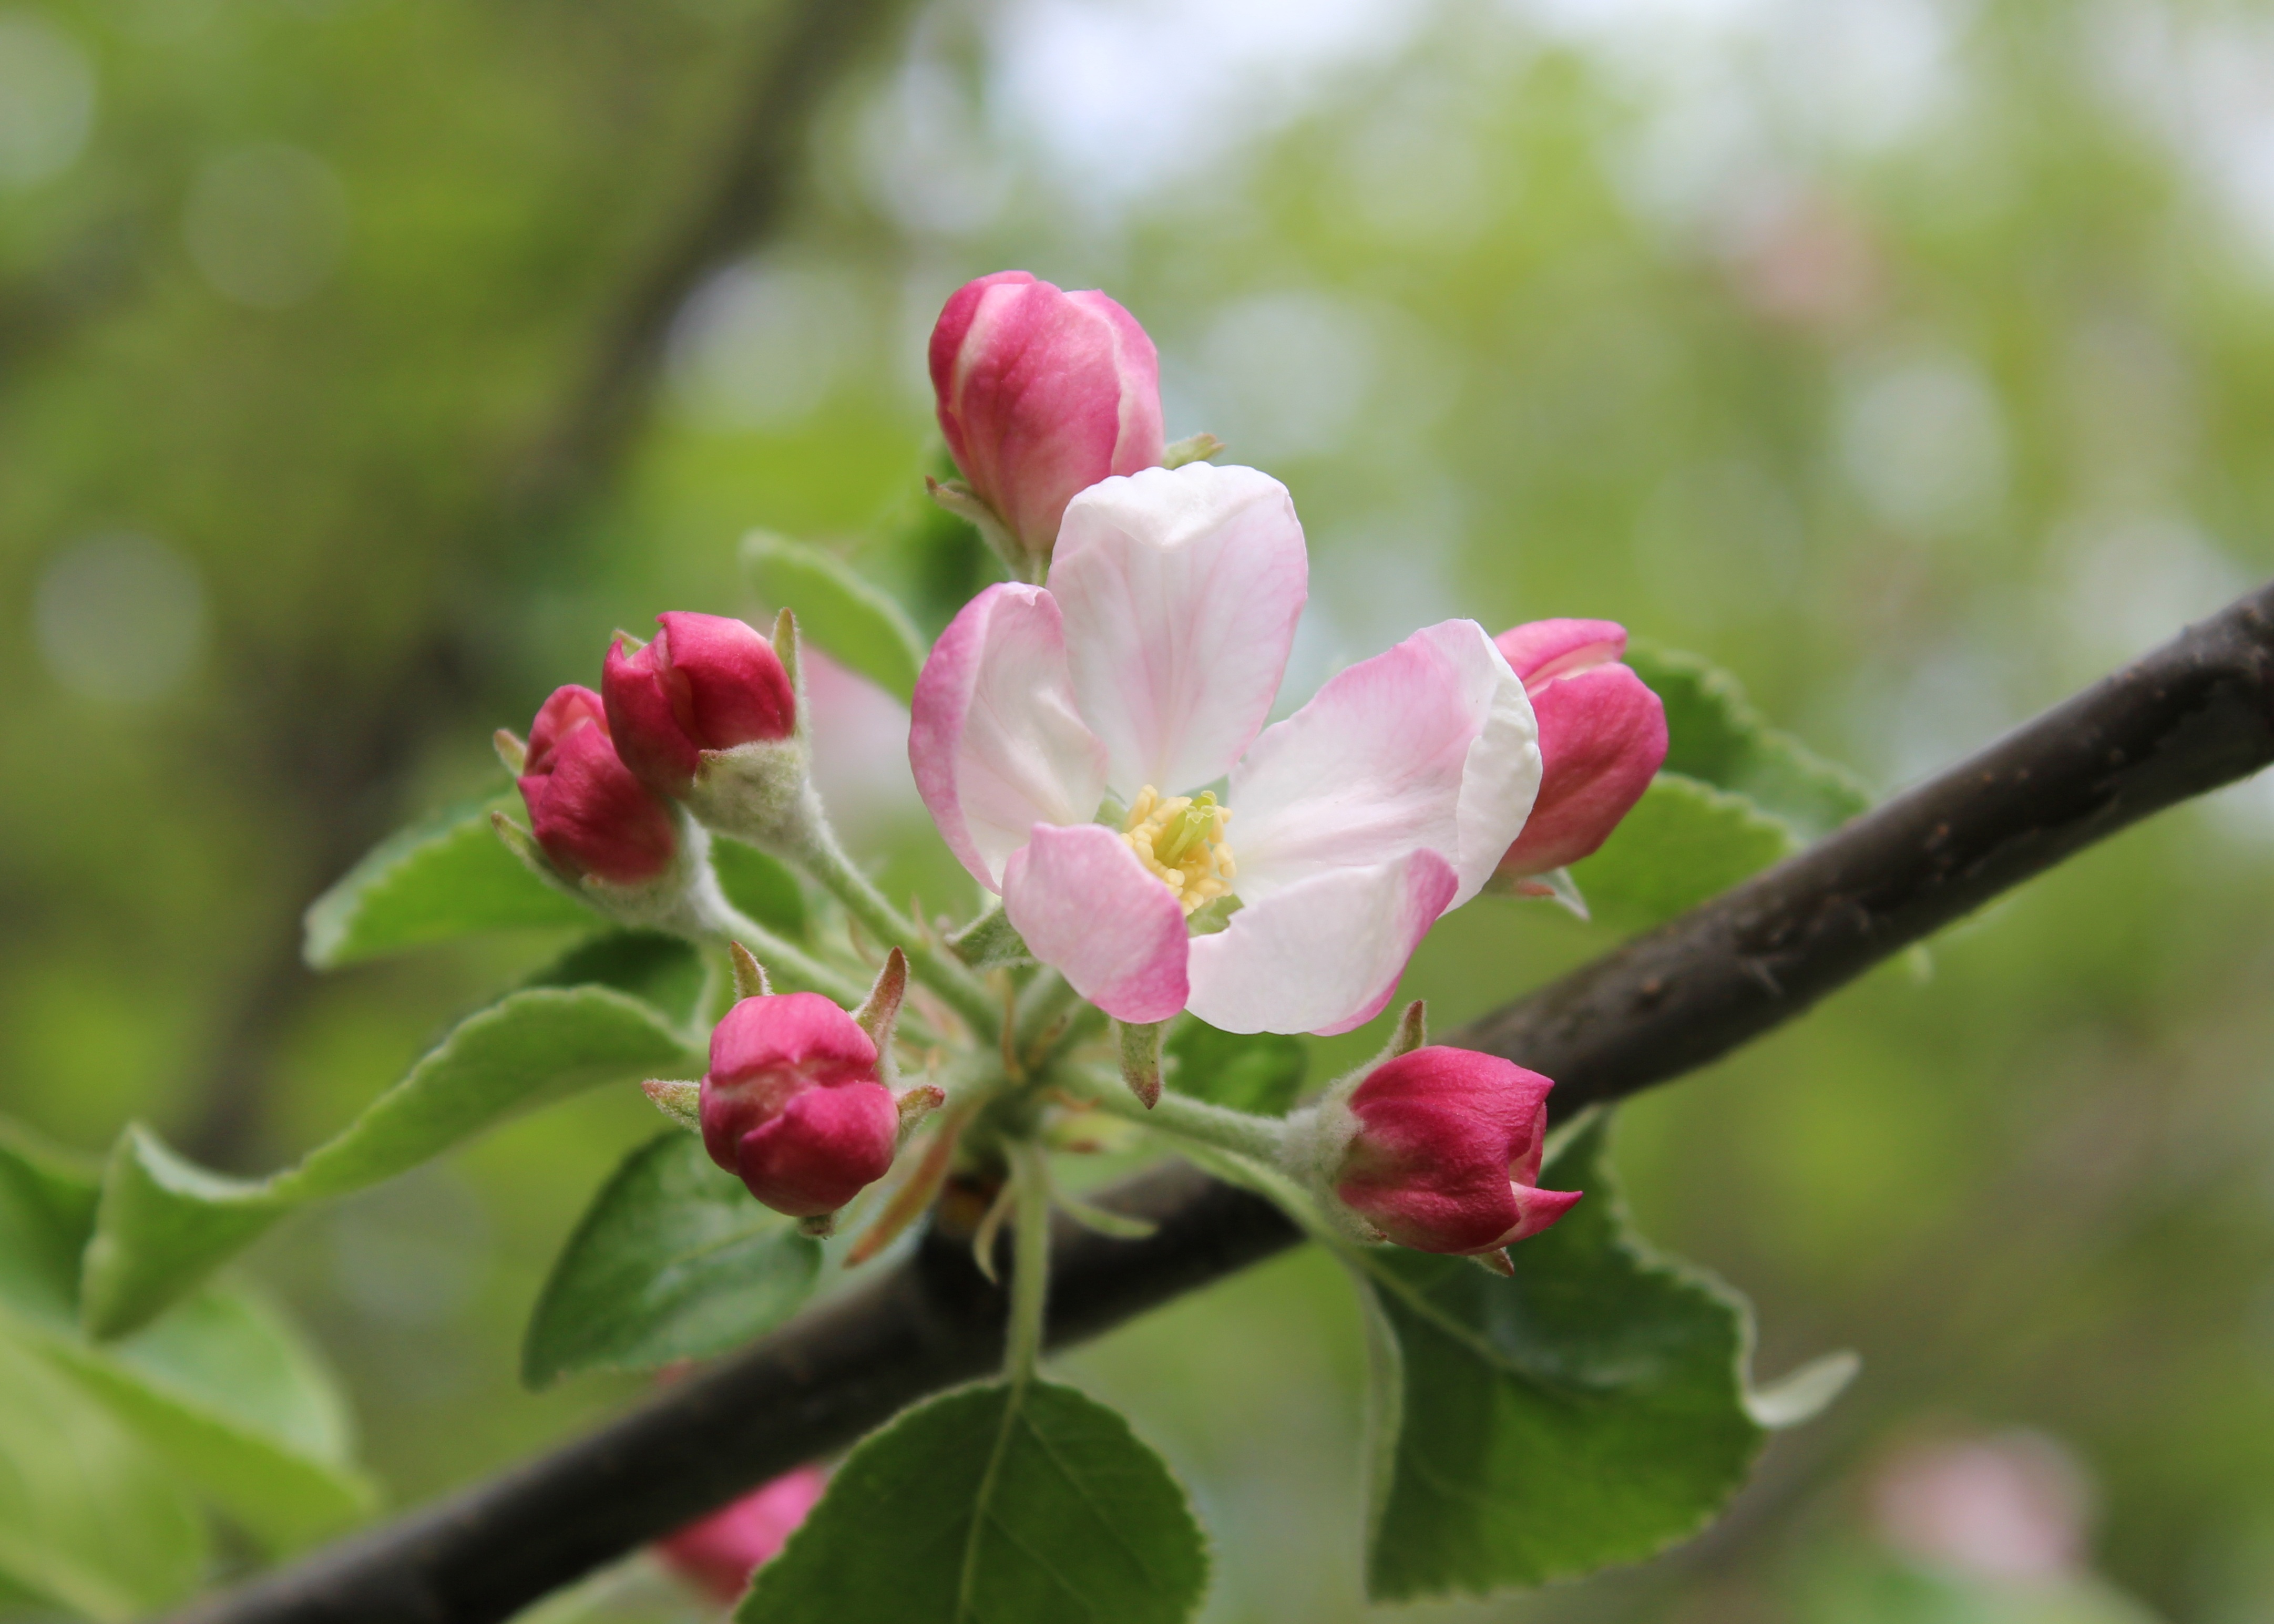
tree, nature, branch, blossom, plant, flower, petal, bloom, food, spring, produce, botany, pink, flora, wildflower, flowers, shrub, bud, apple tree, macro photography, flowering plant, the buds, land plant